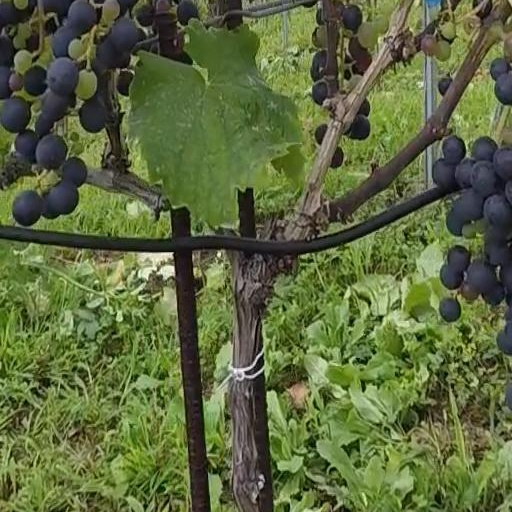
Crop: grape